The Basketball Tournament 2022

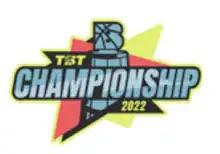

The Basketball Tournament 2022 was the ninth edition of The Basketball Tournament (TBT), a 5-on-5, single elimination basketball tournament with a $1 million winner-take-all prize. The tournament, involving 64 teams, began on July 16 and ended on August 2 with the championship game in Dayton, Ohio. The tournament format was similar to that of the last pre-COVID-19 edition in 2019—64 teams, each playing in one of eight regionals.